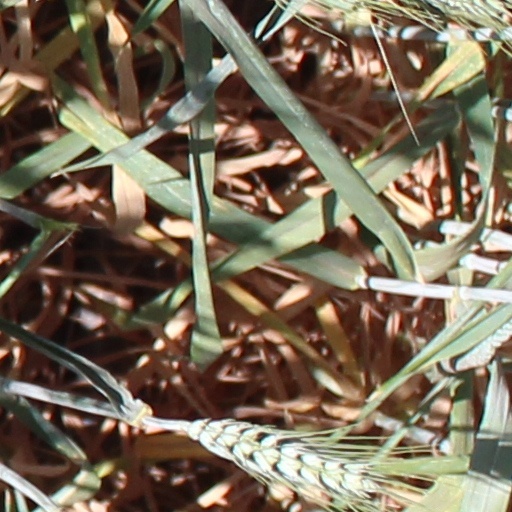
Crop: wheat